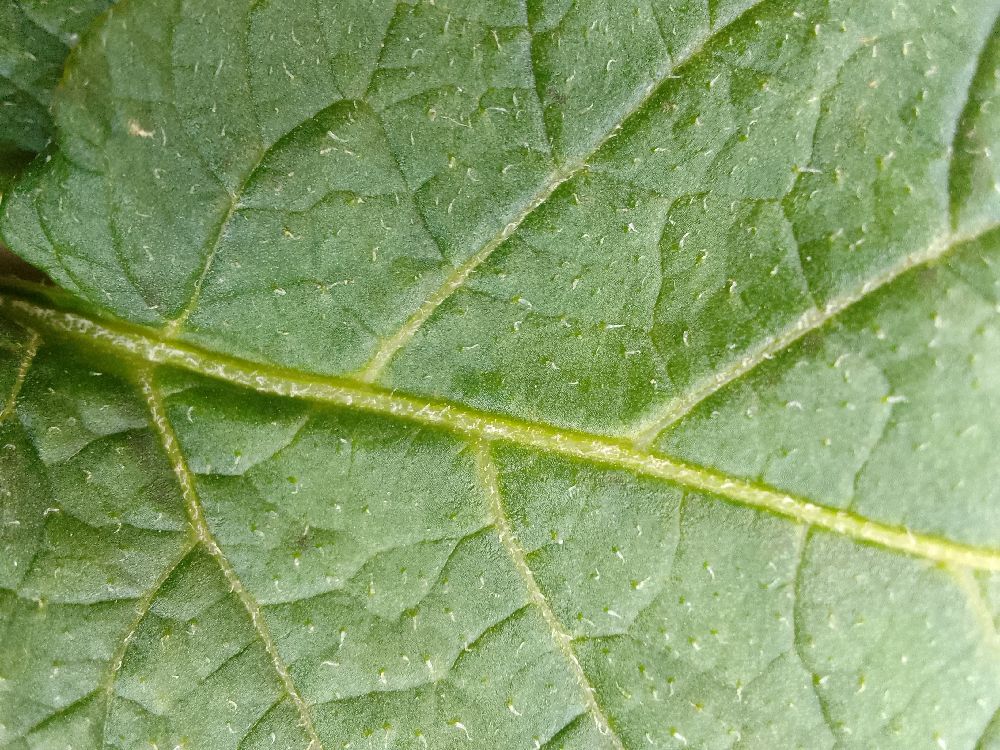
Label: Healthy